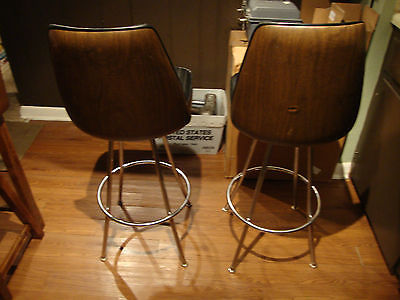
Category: chair